Eggborough

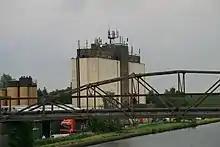
Eggborough Grain Mill

There is a pub in the village, the Horse and Jockey. There is a cricket club, which was formed in 1902 just up from the Horse & Jockey and is the home of Whitley Bridge Cricket Club. There is also a sports and leisure complex in the grounds of the nearby Eggborough Power Station. The complex offers a nine-hole golf course, two miniature football pitches, two full-size football pitches, a bowling green, a children's play area, a miniature railway, a licensed bar, snooker, pool, a green room and a concert hall.